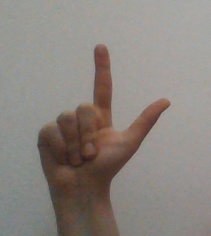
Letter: laam